A Portrait of the Artist as a Young Man

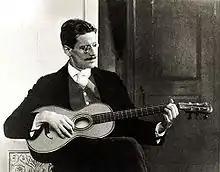
James Joyce in 1915

Born into a middle-class family in Dublin, Ireland, James Joyce (1882–1941) excelled as a student, graduating from University College, Dublin, in 1902. He moved to Paris to study medicine, but soon gave it up. He returned to Ireland at his family's request as his mother was dying of cancer. Despite her pleas, the impious Joyce and his brother Stanislaus refused to make confession or take communion, and when she passed into a coma they refused to kneel and pray for her. After a stretch of failed attempts to get published and launch his own newspaper, Joyce then took jobs teaching, singing and reviewing books.